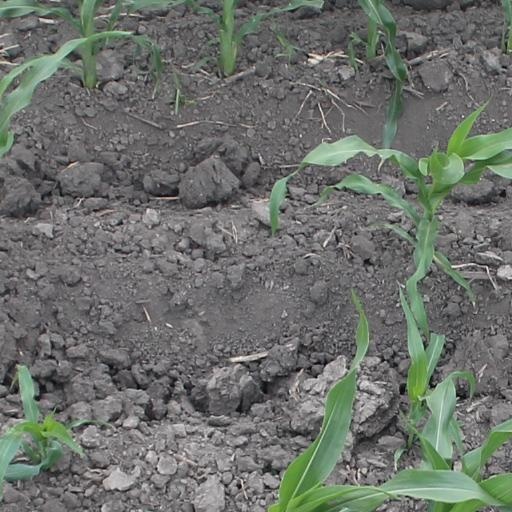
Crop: maize; corn